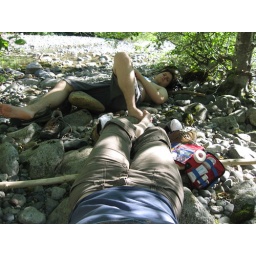
layin' around on the cozy rocks, listening to the babbling river after eating some bread and cheeze